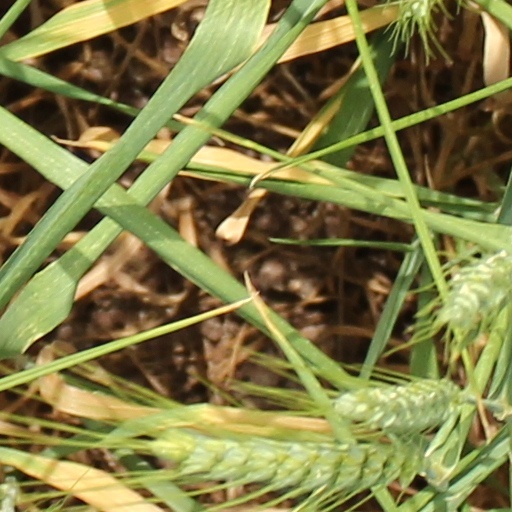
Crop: wheat